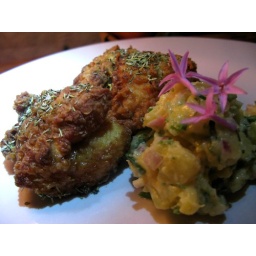
Marinated fried chicken in duck fat brown butter sauce potato salad